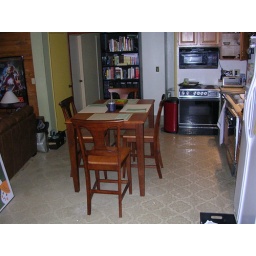
Dining table in kitchen